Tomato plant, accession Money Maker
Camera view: horizontal (90 deg, fisheye); turntable rotation: 240 degrees
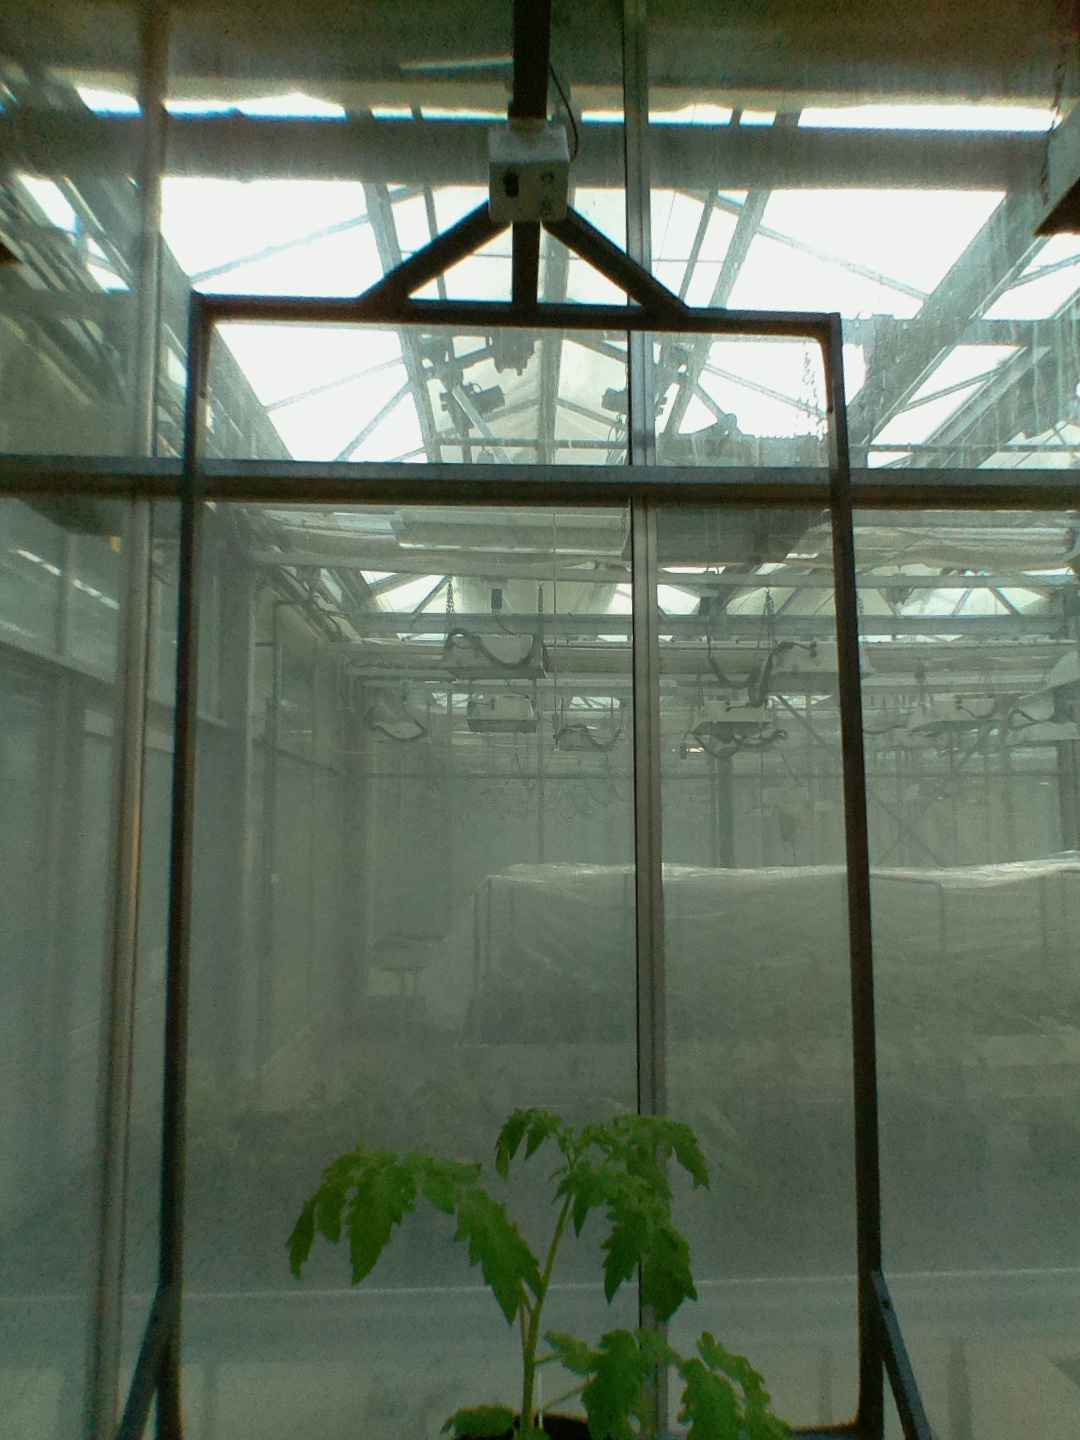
BBCH growth stage 13: 6 of true leaves visible